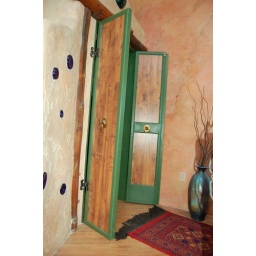
Bedroom doors on balcony in dome home